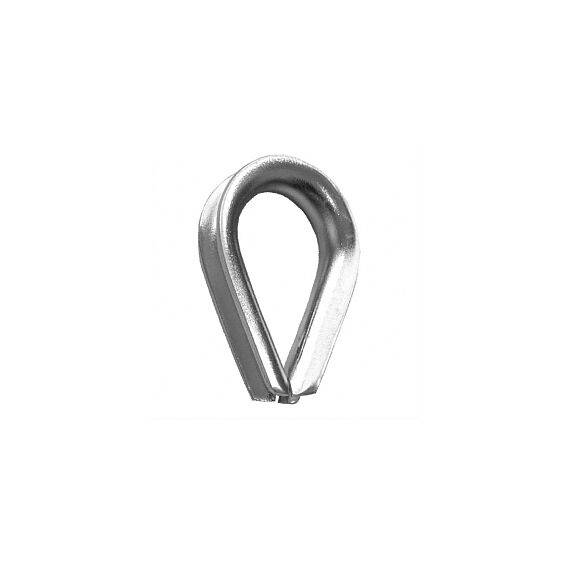
Thimbles - Stainless Steel 10mm (304)
Thimbles - Stainless Steel 10mm (304) Sold as singles, 10mm diameter
Brand: Waveline
Category: Hardware > Hardware Accessories > Chain, Wire & Rope > Pull Chains